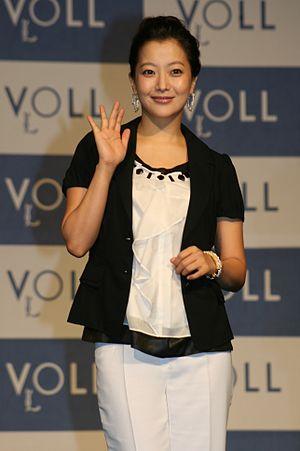
Kim Hee-sun, née le 11 juin 1977 à Daegu, est une actrice sud-coréenne. Elle rencontre le succès dans les années 1990 grâce aux premiers rôles qu'elle incarne dans des séries télévisées. Elle jouera par la suite aussi bien dans des films d'arts-martiaux comme Bichunmoo en 2000 et The Myth en 2005, que dans des dramas comme Faith en 2012 ou Angry Mom en 2015.